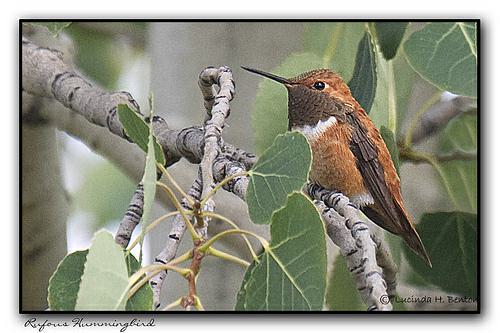
A photo of a rufous hummingbird